Carson Palmer

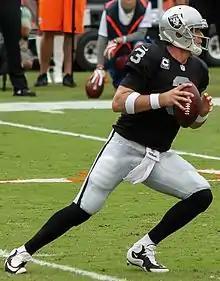
Palmer on September 16, 2012, against the Miami Dolphins

In 2012, the Palmer-led Raiders started the season 0–1 after a 22–14 home loss against the San Diego Chargers. Palmer had a good game statistically going 32 of 46 for 297 yards and a touchdown. In Week 2, Palmer completed 24 of 48 (50%) passes for 373 yards and a touchdown, but also an interception in a 35–13 loss to the Miami Dolphins. The Raiders returned home for a Week 3 matchup against their longtime historic rival Pittsburgh Steelers. Sitting at 0–2, Palmer drove the Raiders down the field in the final seconds to set up a field goal attempt for the Raiders to win. Palmer went near perfect in his pass attempts completing 24 of 34 for 3 touchdowns and an interception in the 34–31 win. In Week 4 however, Palmer struggled against the Denver Broncos going 19 of 34 for 202 yards in a 37–6 road loss.